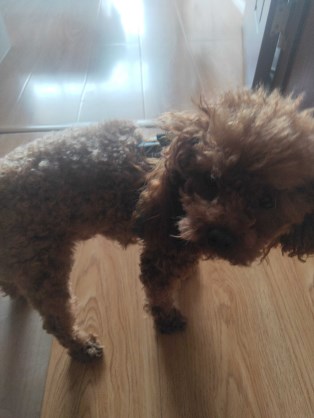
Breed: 7449-n000128-teddy